KSAZ-TV

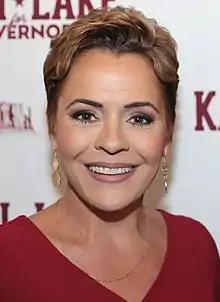
Prior to running for Governor of Arizona in 2022, Kari Lake spent more than 20 years as a news anchor at KSAZ-TV.

In 1985, Taft Broadcasting acquired Gulf Broadcasting, which had been spun out of Gulf United two years prior. The deal included the entire chain, but so interested was Taft in Phoenix that it obtained an option to buy KTSP-TV alone for $250 million if the entire Gulf deal were to collapse, and KTSP-TV was the most expensive of the properties it purchased from Gulf. Not long after Taft acquired Gulf, however, a major management change occurred that would have long-term ramifications in Phoenix television. KTVK, which had until that time been a perennial third-place finisher in local news, poached Bill Miller, channel 10's news director, to be its station manager and hired Phil Alvidrez, the KTSP-TV assistant news director, to run its newsroom. The two hires by channel 3 were partly responsible for KTVK climbing to the top of the Phoenix television market in the late 1980s and early 1990s. On October 12, 1987, Taft was restructured into Great American Broadcasting after the company went through a hostile takeover by investors led by Carl Lindner. KTSP nearly lost its CBS affiliation in 1988; CBS was in negotiations to purchase KPHO from Meredith Corporation. Network officials were interested in buying a station in a fast-growing Sun Belt market. However, talks foundered when neither party could agree to a purchase price.